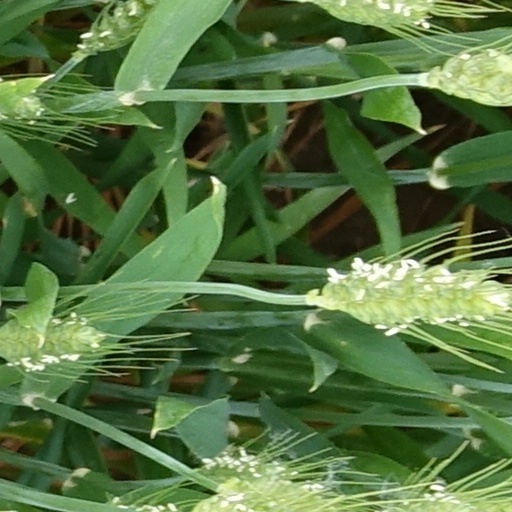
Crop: wheat